Molly Qerim

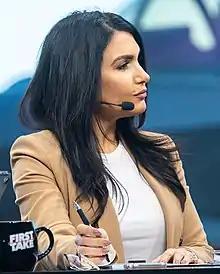
Qerim at Luke Air Force Base in 2018

Molly Ann Qerim (born March 31, 1984) is an American television personality and host of ESPN's "First Take". She previously was the host of NFL Network's weekday morning show, "NFL AM", and "NFL Fantasy Live".